Cecile Richards

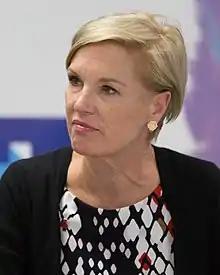
Richards in 2016

Cecile Richards (July 15, 1957 – January 20, 2025) was an American activist who served as the president of both the Planned Parenthood Federation of America and its affiliated Planned Parenthood Action Fund from 2006 to 2018. In 2010, Richards was elected to the Ford Foundation board of trustees. In spring 2019, Richards co-founded Supermajority, a women's political action group.